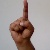
The image shows a hand gesture representing the letter 'D' in Indian Sign Language.